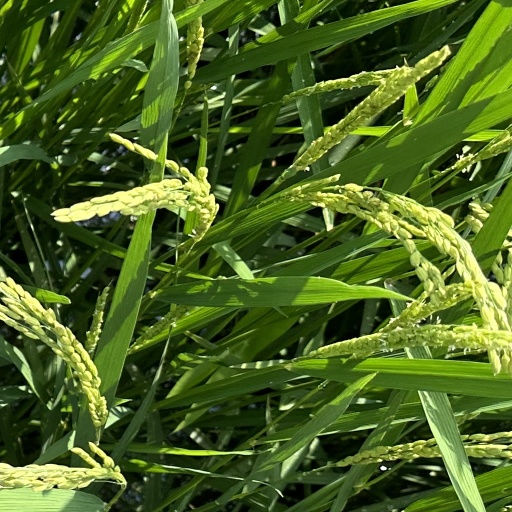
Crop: rice